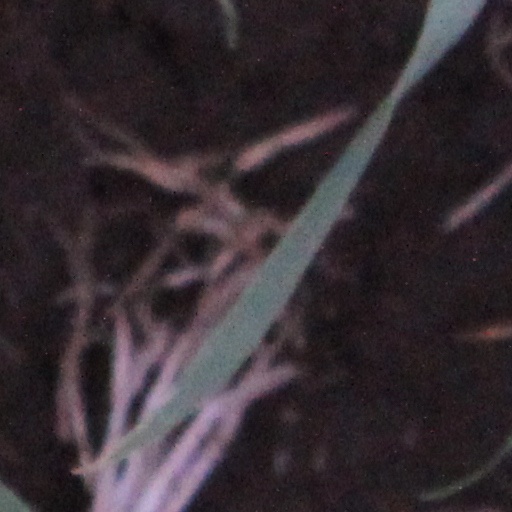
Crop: wheat